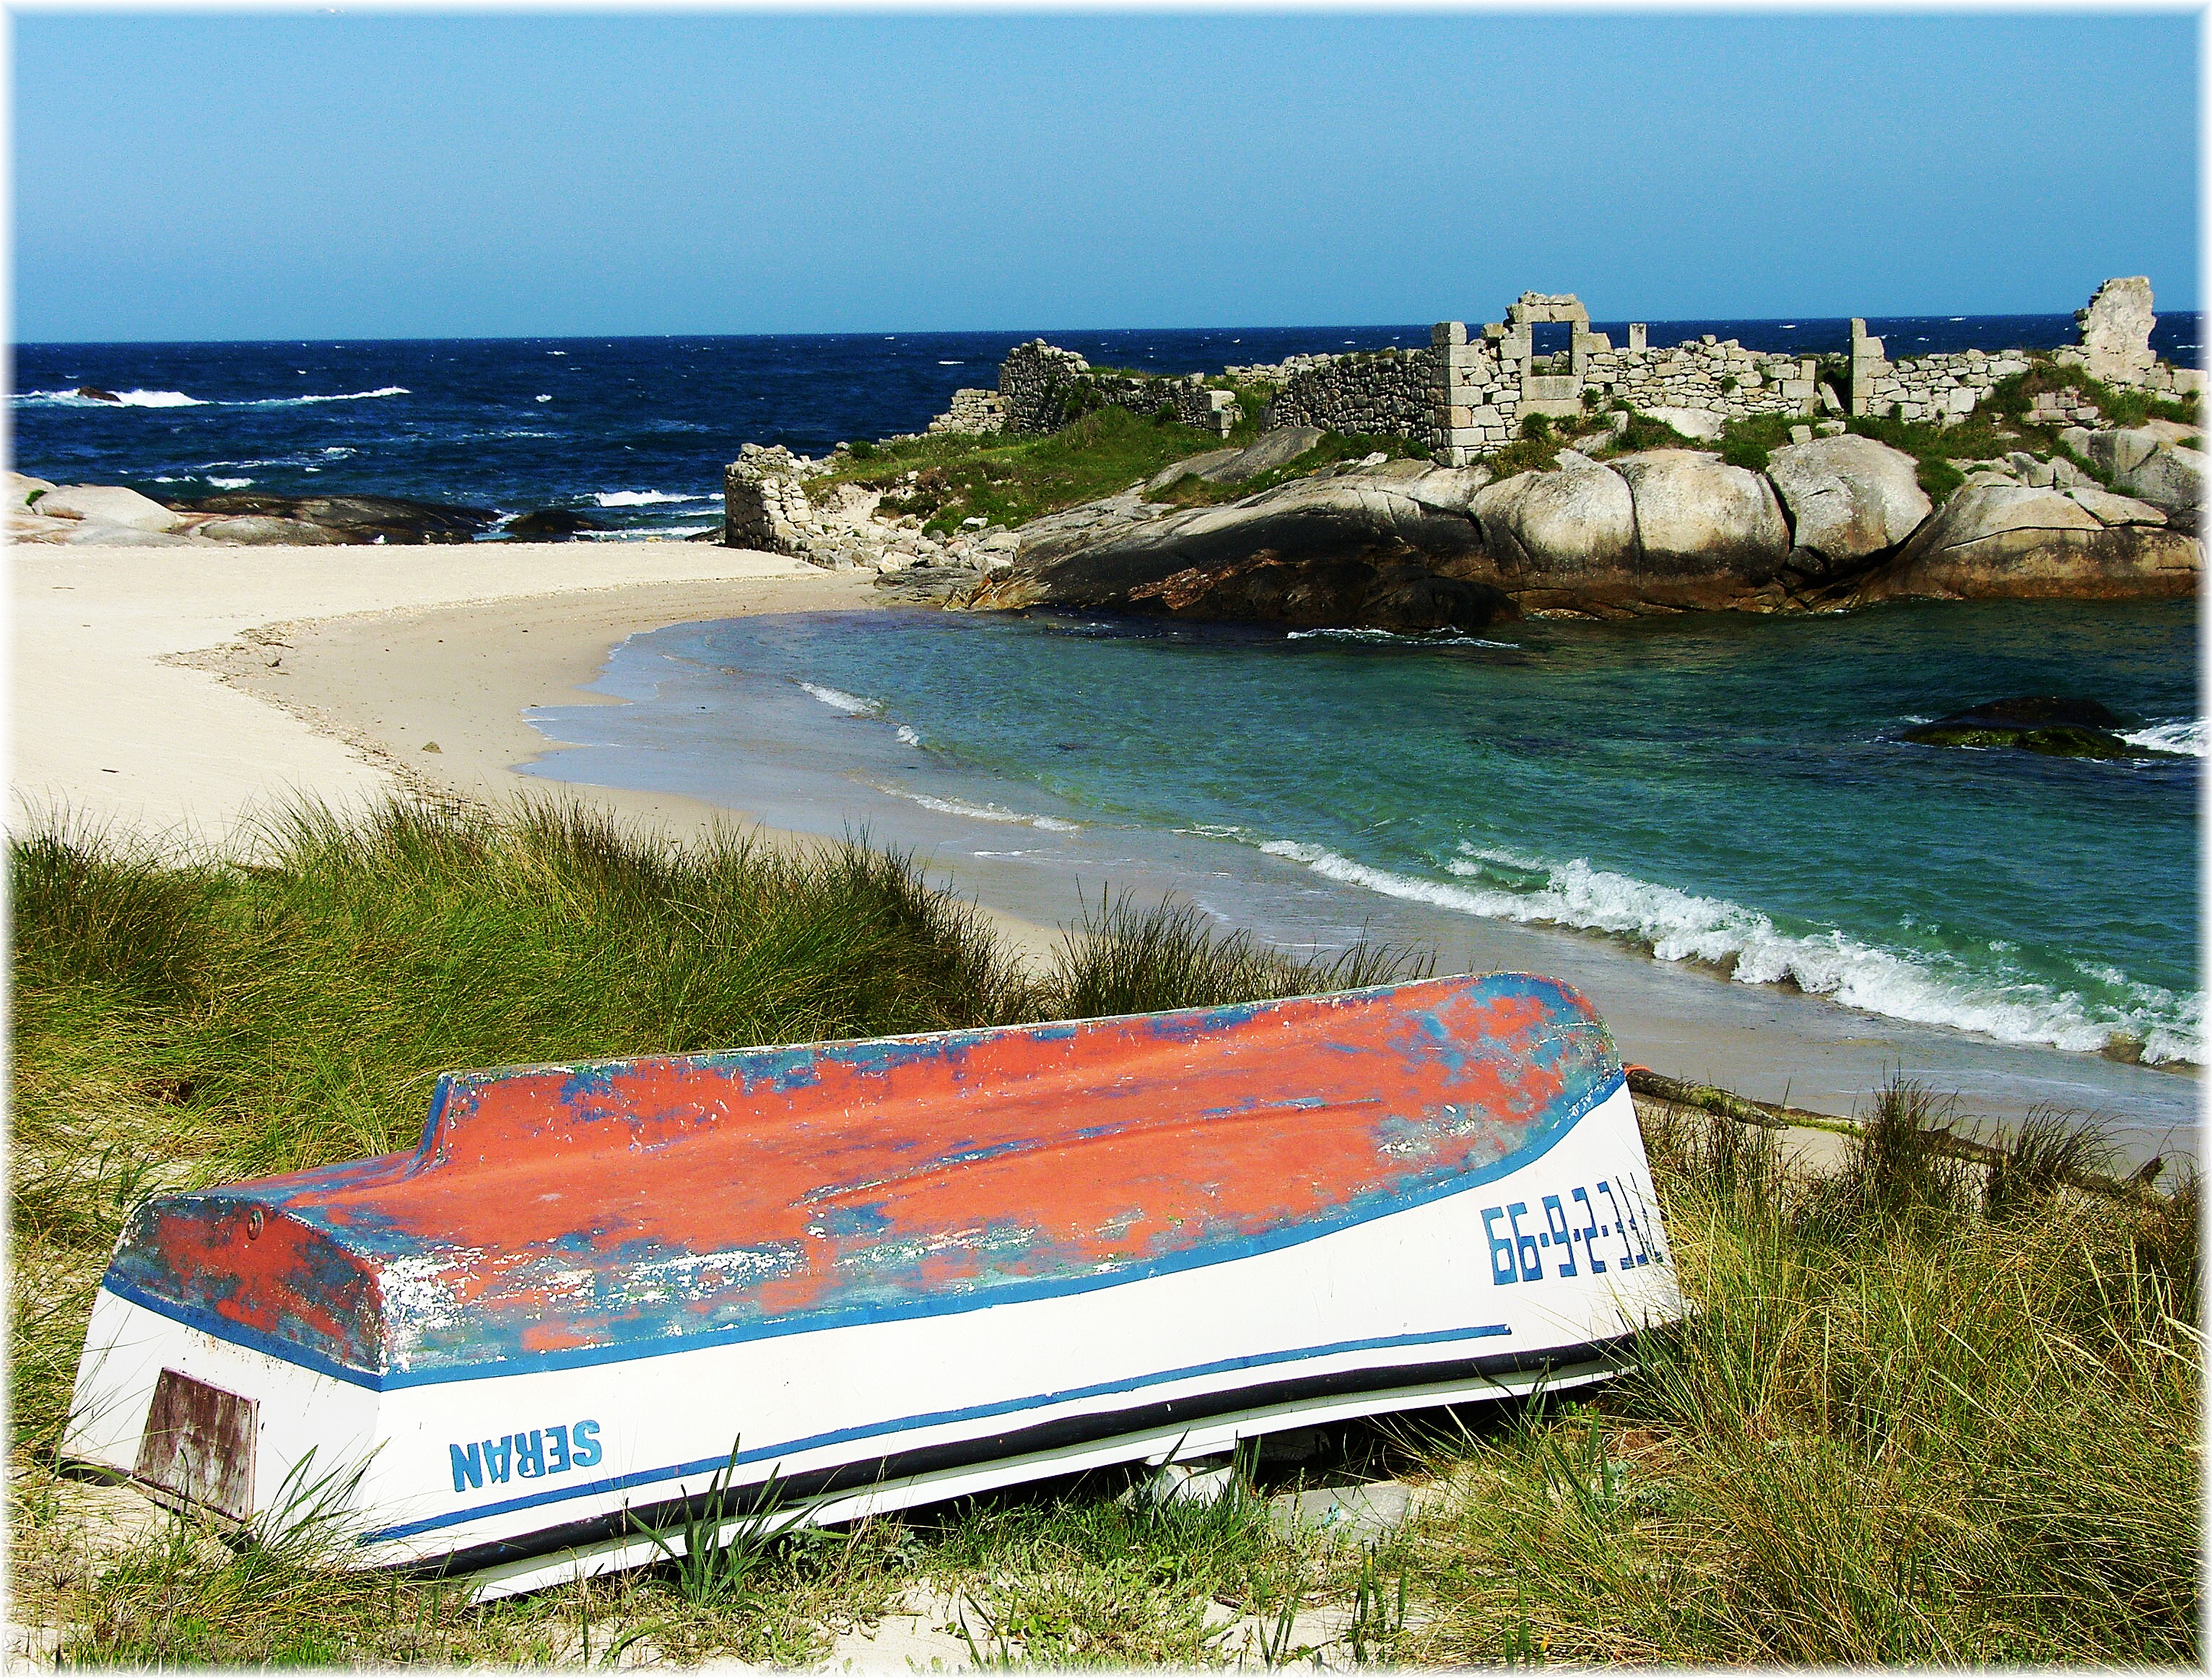
beach, sea, coast, ocean, boat, shore, vacation, europe, cove, vehicle, bay, body of water, motorboat, spain, espagne, boating, europa, mar, galicia, lugo, ruinas, caribbean, espana, barcas, galiza, cantabrico, galice, provinciadelugo, playas, cervo, sanciprian, sancibrao, praias, mari alucense